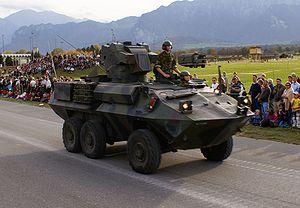
Le Mowag Piranha est une famille de véhicules de combat d'infanterie conçus par le constructeur suisse Mowag, une filiale du groupe General Dynamics depuis 2003. Cinq générations de véhicules, et ses nombreuses variantes, produits à plus de 11 000 exemplaires par Mowag ou sous licence par d'autres compagnies, sont en service dans le monde.
Les équipements de l'Armée suisse, rassemblent différentes sortes de véhicules, des chars de combat, des véhicules de transport de troupe ainsi que des hélicoptères de transport et des avions de combat en service dans les Forces terrestres ou les Forces aériennes.
Un chasseur de chars est un véhicule blindé, type particulier de canon automoteur, destiné principalement à la lutte antichar.